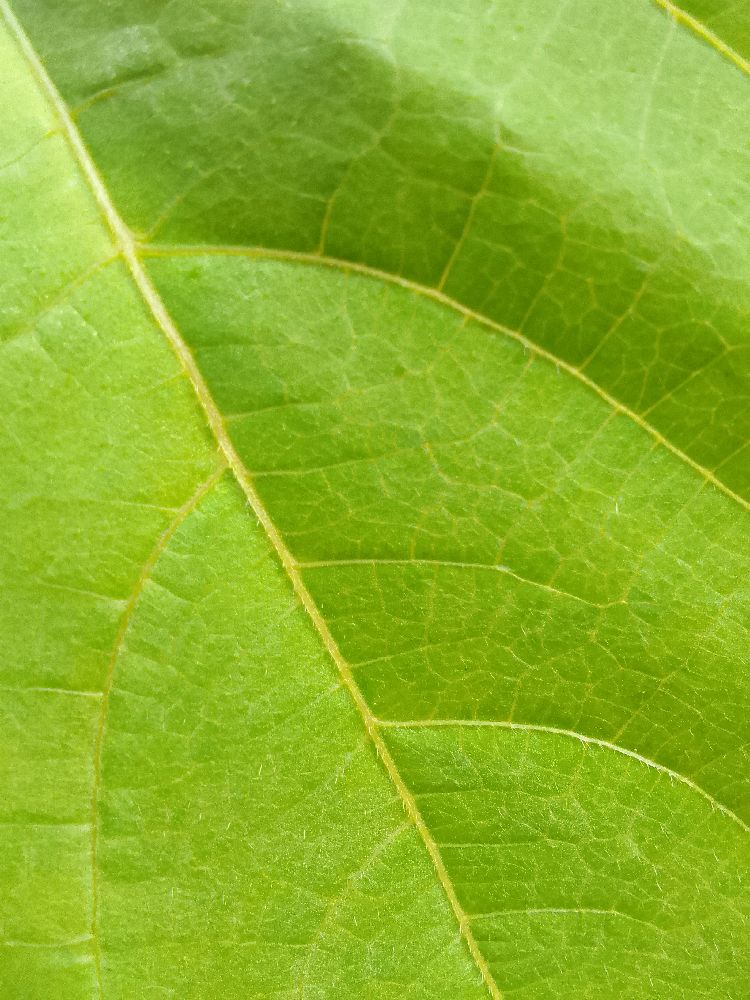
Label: healthy